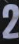
Number: 2